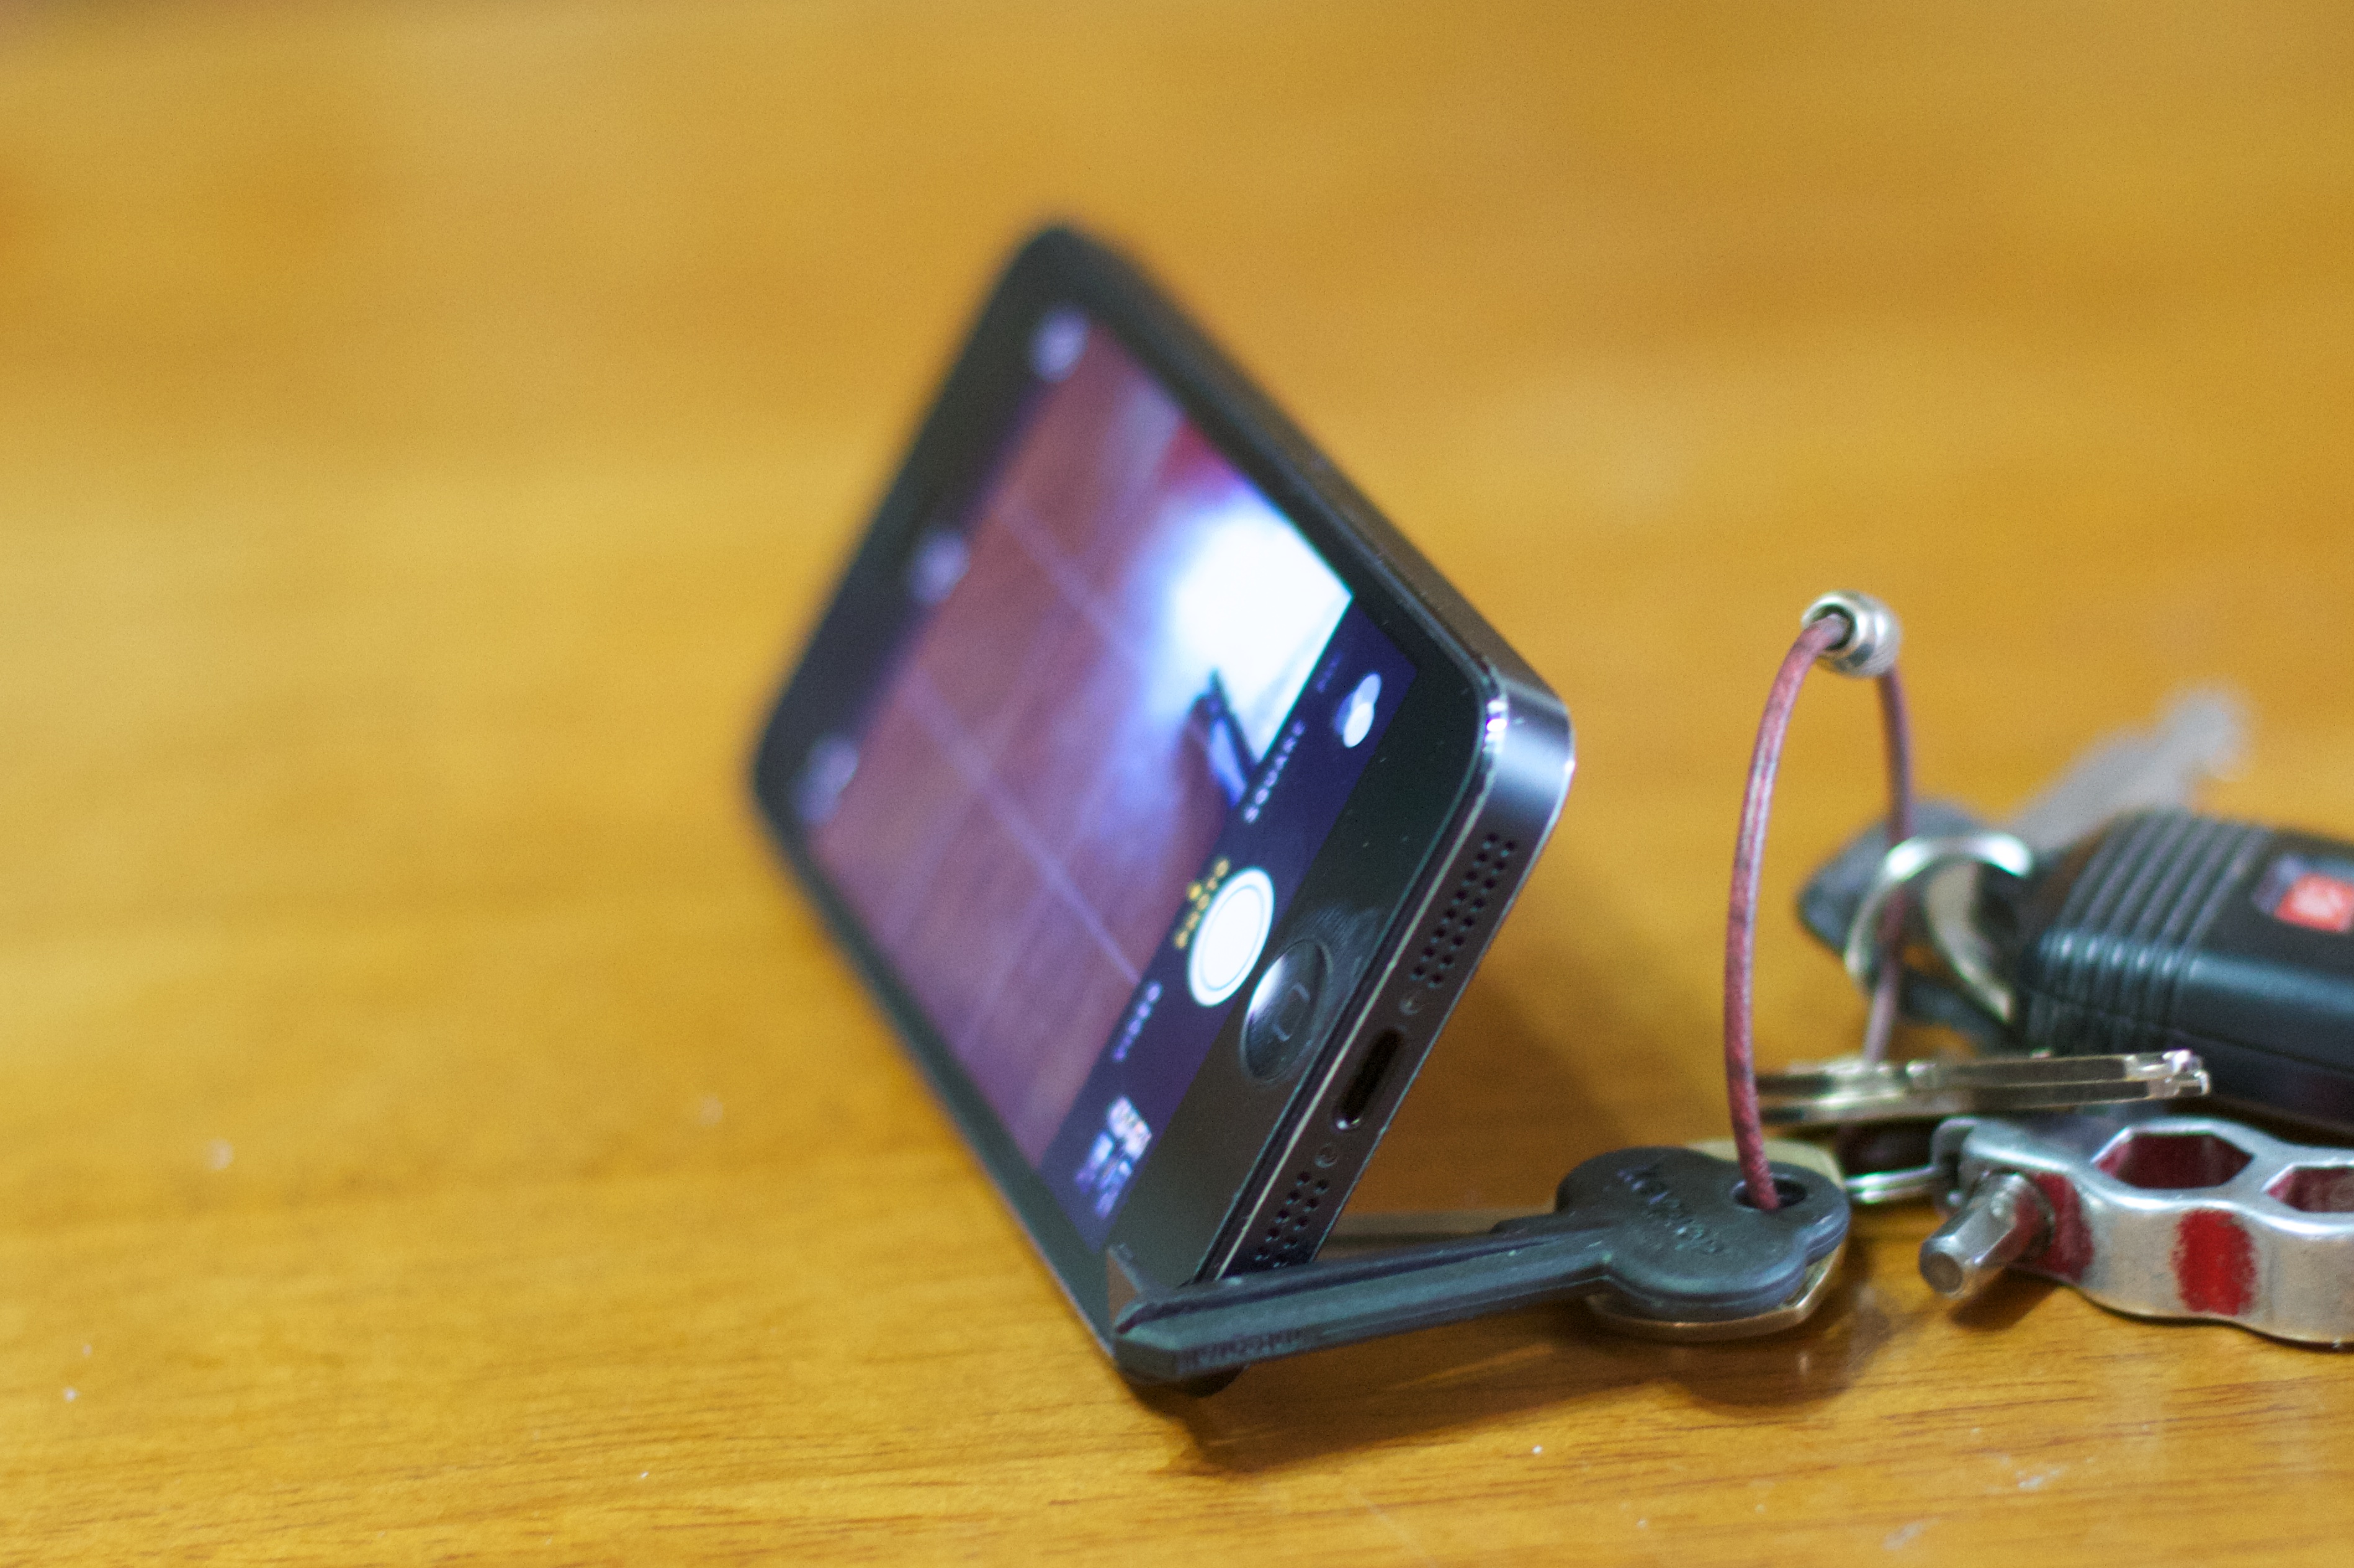
smartphone, technology, gadget, mobile phone, electronics, portable communications device